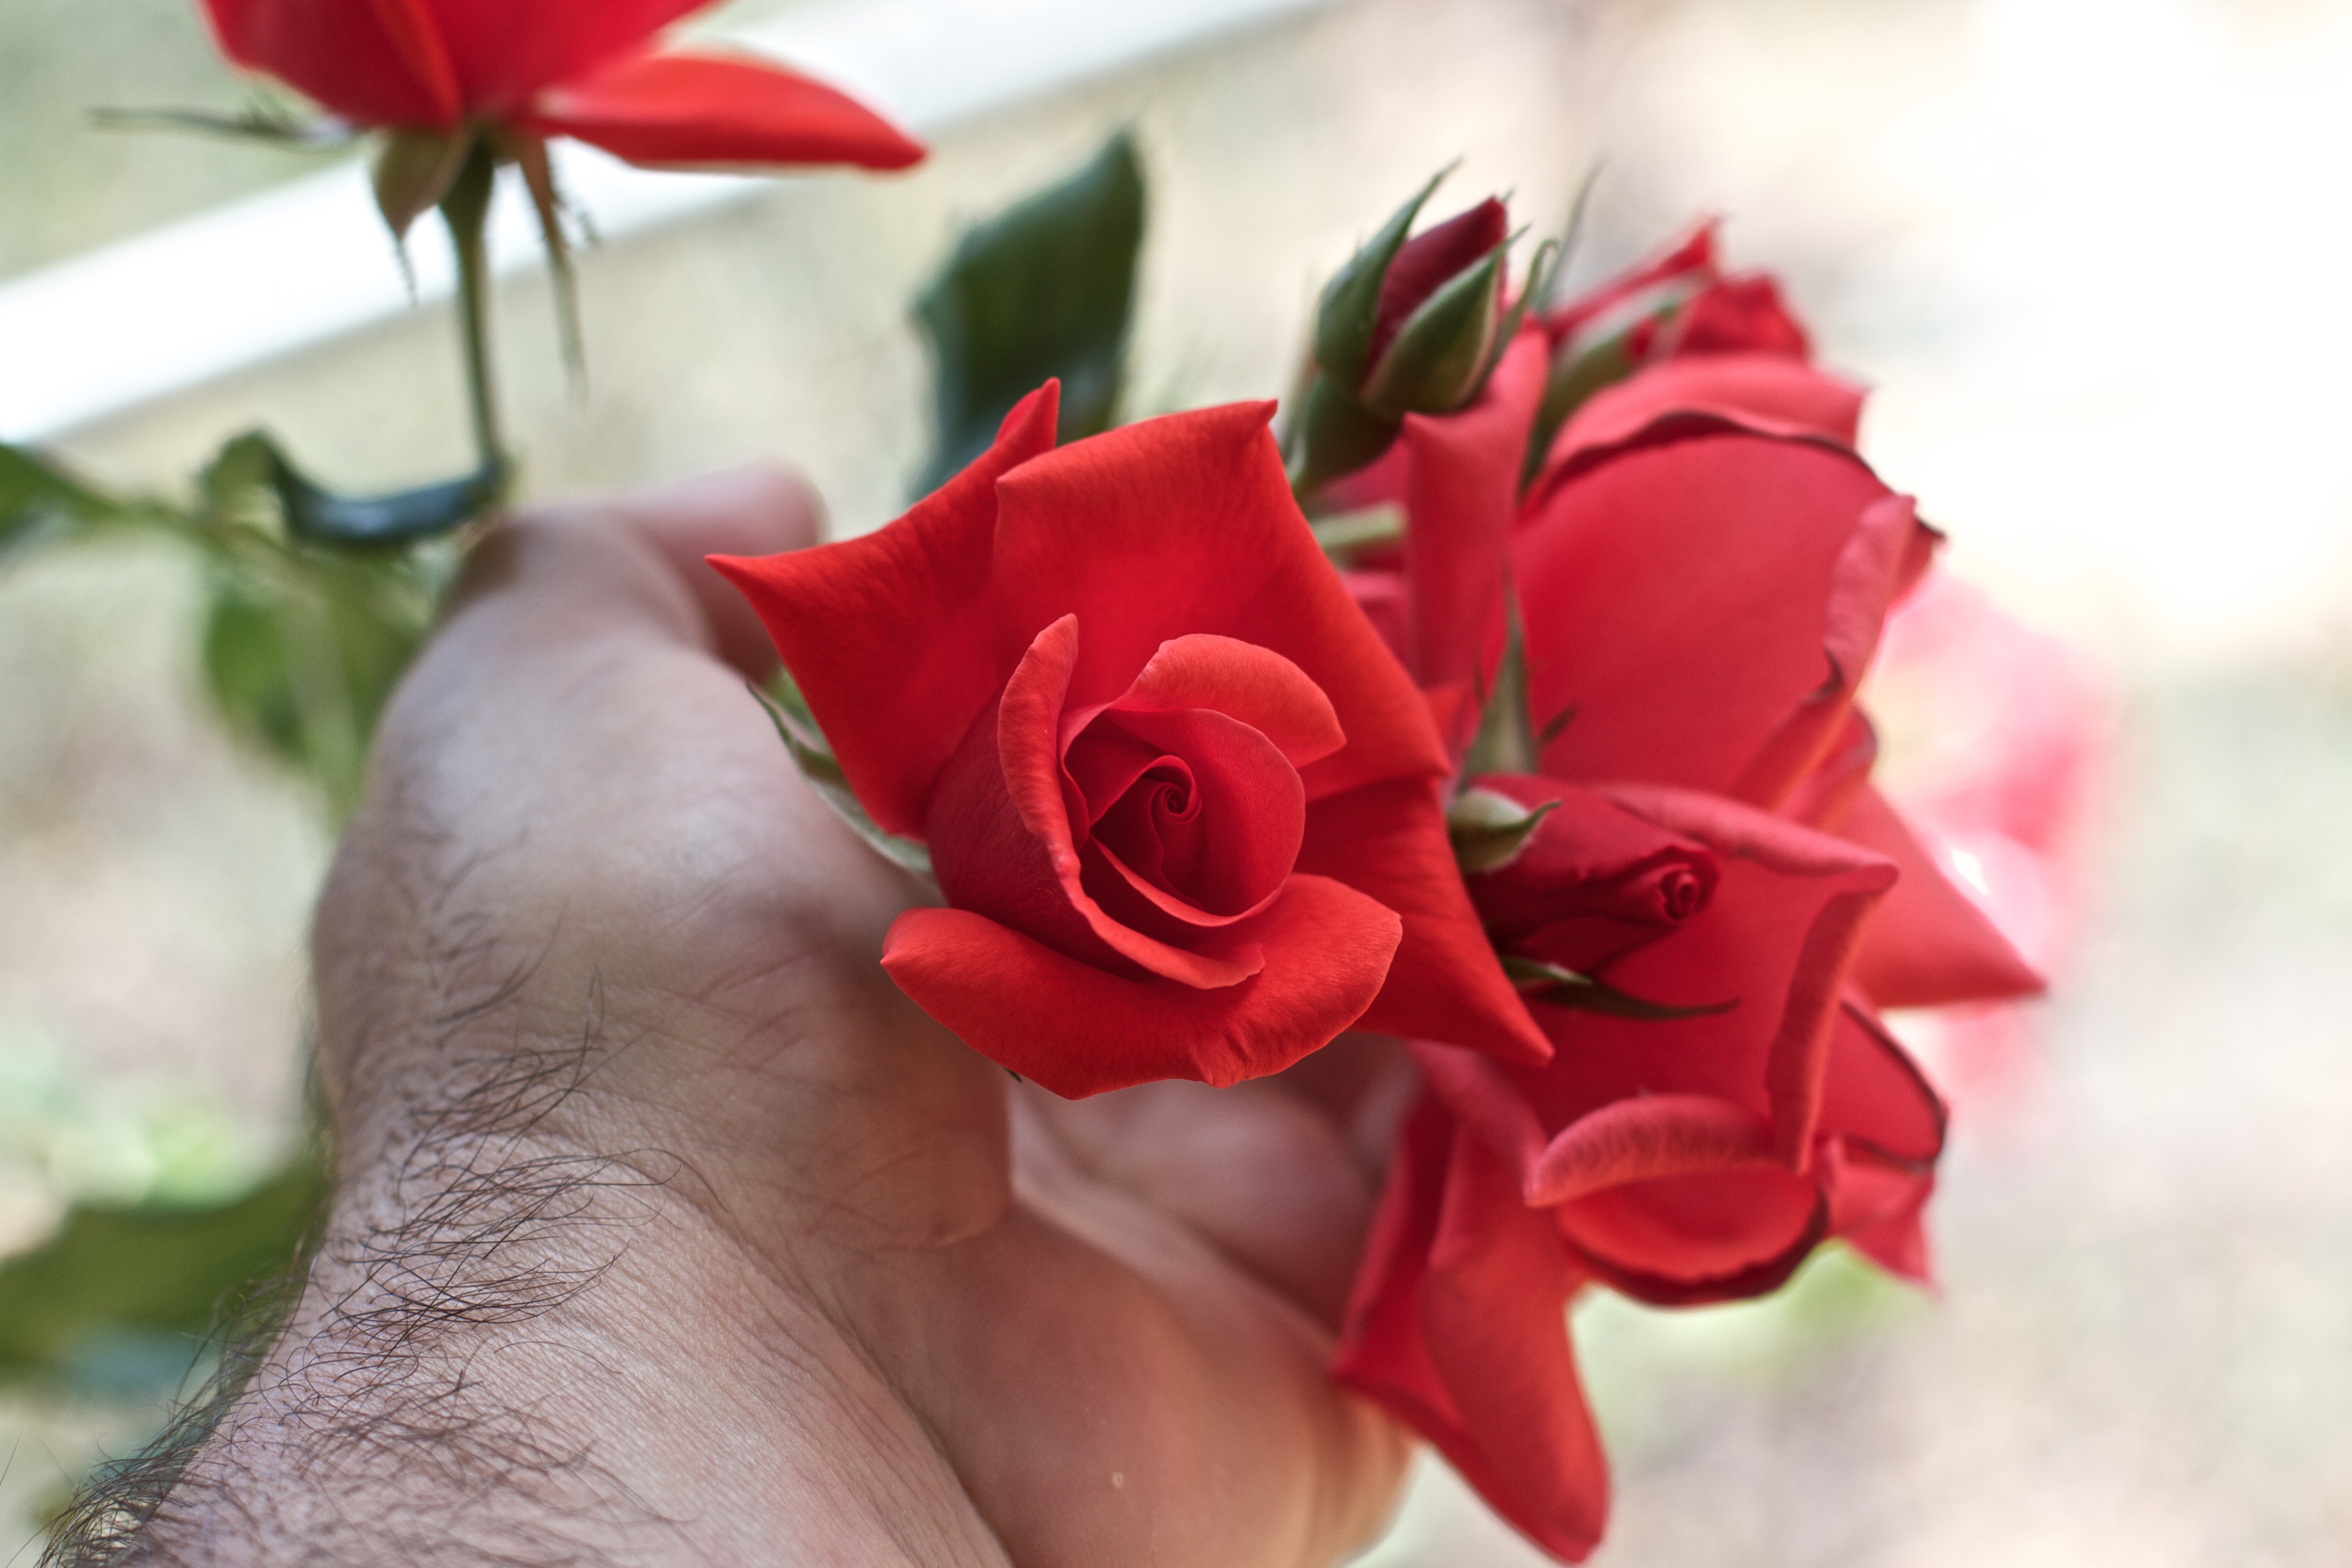
plant, flower, petal, rose, red, pink, 2013365, floristry, macro photography, flowering plant, garden roses, rose family, flower bouquet, cut flowers, floral design, land plant, flower arranging